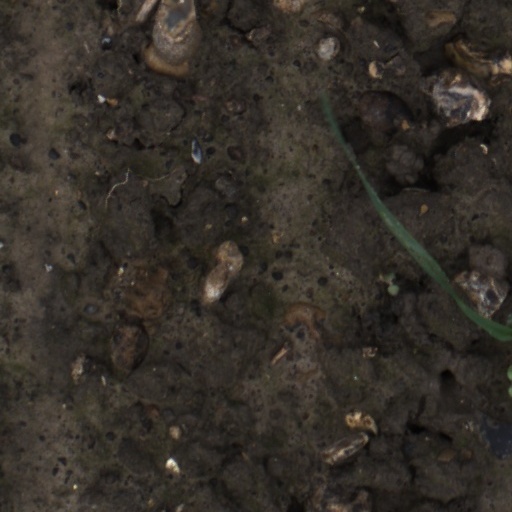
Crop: wheat